Thomas Stevenson

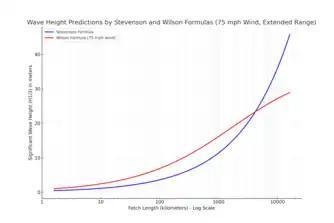

Nonetheless, whilst Stevenson's formula is highly limited and unsuitable for engineering design application, it was notable for being an early attempt to apply mathematical theory to hydraulic engineering problems, and shows some limited agreement (albeit within a narrow range) with a more advanced formula developed by Ramón Iribarren in 1942. A major flaw in Stevenson's formula is the absence of consideration of wind speed, and comparison with Wilson's formula at 3 different wind speeds (30, 50 and 75mph) shows only a reasonable level of agreement for 50mph winds at fetch lengths up to around 100 metres.